Bartholomäus Khöll

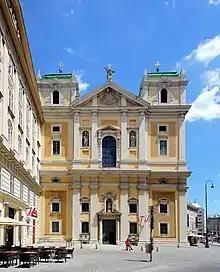
The Schottenkirche's tower facade

Bartholomäus Khöll built the middle tower facades of the Schottenkirche in 1652. He followed a plan with a half-column framing, Entablature, and blasted gable segments, to create a Niche. A sculptor of Maria with her child was created by Tobias Kracker and added to this niche in 1651.